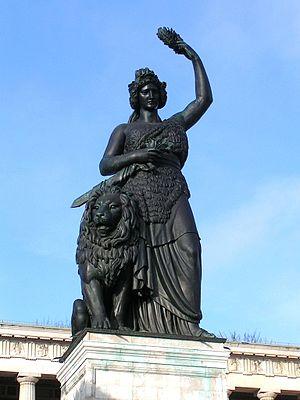
La fonderie royale de Munich est une fonderie d'art coulant exclusivement du bronze qui exista entre 1822 et 1931. Beaucoup de statues de Munich et de ses environs y ont été réalisées.